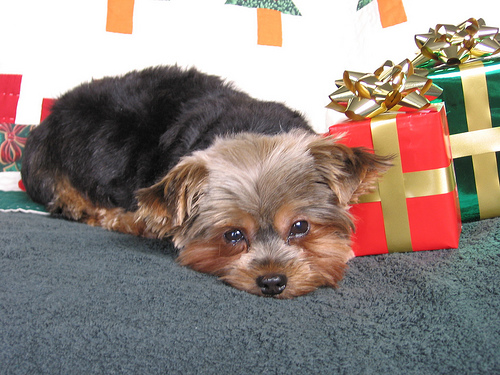
Animal: dog
Breed: yorkshire_terrier